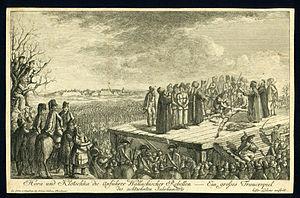
1785 est une année commune commençant un samedi.
Après leur succès contre le royaume d'Arakan, les birmans tentent, sans succès, d'envahir le Siam.
La Révolution transylvaine de 1784 est une manifestation de la renaissance culturelle roumaine, accompagné de revendications sociales et débouchant sur des combats, suivis d'une répression mais aussi des réformes, de la paysannerie serve, des métayers, des mineurs de fond et de la petite bourgeoisie de Transylvanie, alors partie de l'Empire d'Autriche. Ce mouvement a été une source d'inspiration et une motivation pour un texte, le Supplex libellus valachorum, rédigé par les lettrés roumains de Transylvanie en 1791-1792. Commencée dans la région de Zărand, le 2 novembre 1784, la révolution s'étendit bientôt dans tous les monts du Bihor. Les principales doléances des insurgés portaient sur l'abolition du servage, et sur le manque d'égalité de droits politiques entre les Roumains et les autres groupes linguistiques de Transylvanie.